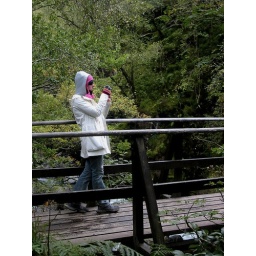
bridge over troubled water